2000–01 Cypriot Cup

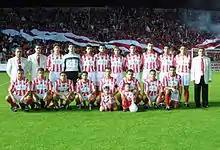
Nea Salamis Famagusta FC at 2000–01 Cypriot Cup Final at GSP Stadium. At the background the fans of the team.

In the 2000–01 Cypriot Cup, participated all the teams of the Cypriot First Division, the Cypriot Second Division, the Cypriot Third Division and 8 of the 14 teams of the Cypriot Fourth Division.